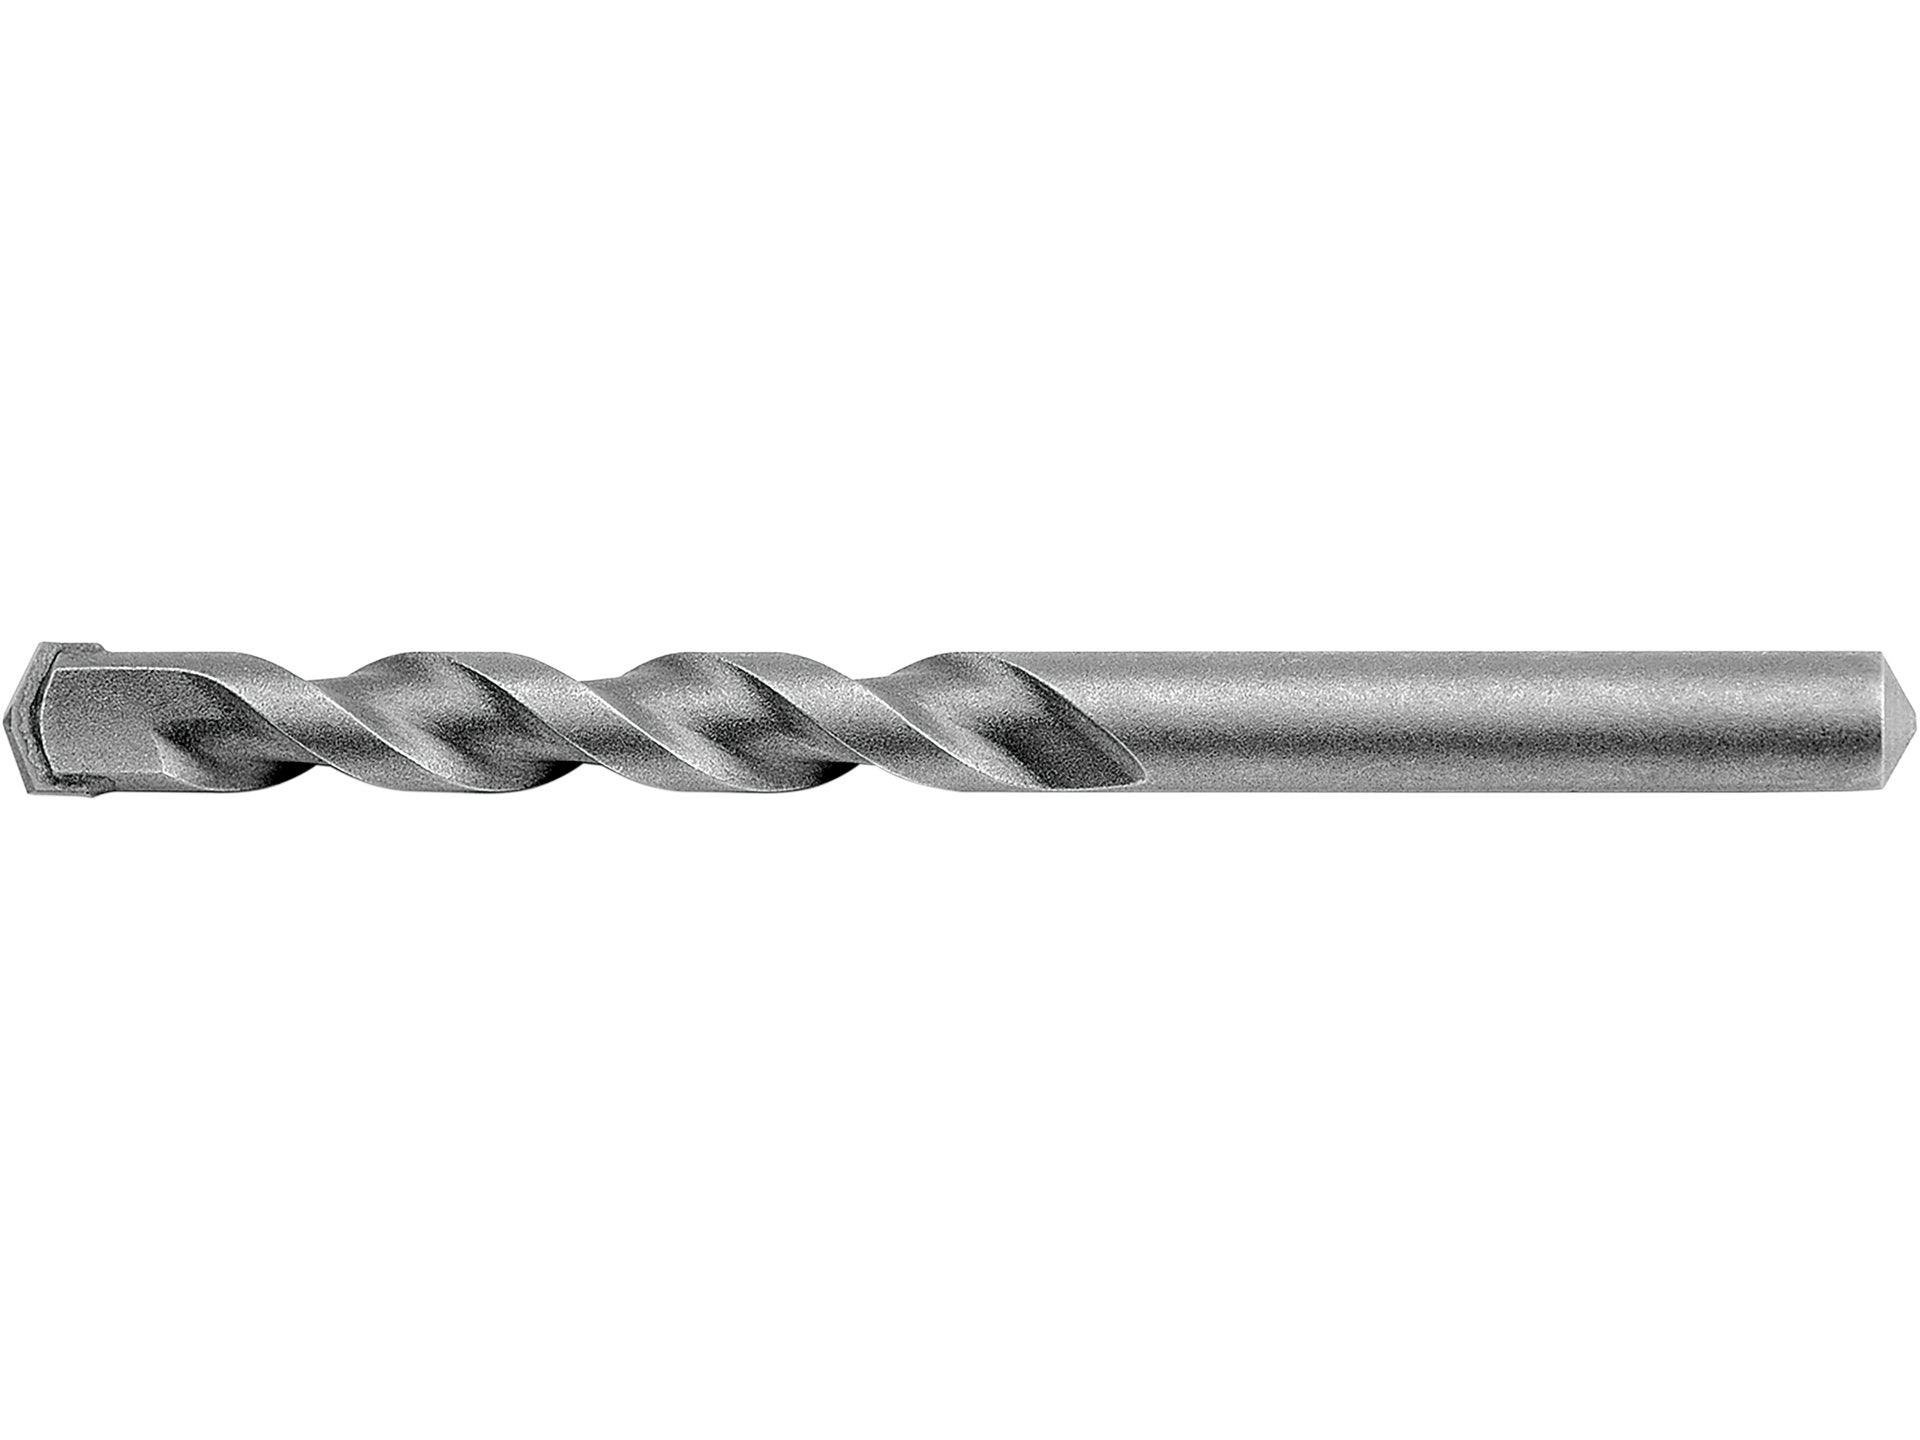
BURGHIU PENTRU BETON 8X120MM YATO YT-4369
BURGHIU PENTRU BETON 8X120MM Brand : YATO Model : YT-4369 Cod EAN : 5906083943690 Produse/Instrumente pentru tăiat/Burghie/Burghie pentru beton/Burghie și seturi de burghie, pentru beton cu tijă cilindrică/ Greutate produs : 0.027 kg Total colet ambalat : 0.037 kg Pentru mai multe informații adiționale despre acest produs, doar contactează-ne la adresa de email : vanzari@MesterulMinune.ro - iar Meșterul îți spune toate câte ai nevoie.
Brand: YATO
Category: Hardware > Tools > Cutters > Bolt Cutters > Concrete Mesh Cutters